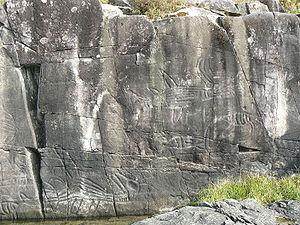
Cet article recense les sites pétroglyphiques en Amérique.
Le parc provincial de Sproat Lake est situé 15 kilomètres à l'ouest de Port Alberni sur l'Île de Vancouver dans la province de Colombie-Britannique au Canada. Le parc de 39 hectares sur l'autoroute 4 comprend un terrain de camping et des pétroglyphes préhistoriques. C'est un endroit populaire pour des activités de plein-air pour la région.